Hedingen railway station

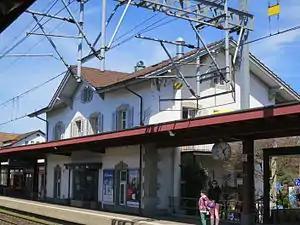

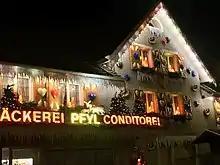
Bäckerei Conditorei Confiserie

Hedingen is a railway station in the Swiss canton of Zurich, situated in the municipality of Hedingen. The station is located on the Zurich to Zug via Affoltern am Albis railway line.